TGcom24 (Canadian TV channel)

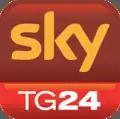
Logo used under the SKY TG24 brand from 2010 to 2016 (taken from the app)

In December 2016, the channel was rebranded Mediaset TGcom 24 and began sourcing its foreign programming from its Italian counterpart, from which its brand is under licence.